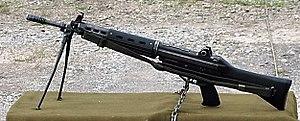
Le Howa Type 89 est un fusil d'assaut japonais conçu par la firme Howa. Surnommé Buddy, il est dérivé du fusil d'assaut AR-18 d'Armalite. Il remplaça le Howa Type 64 dans les forces japonaises d'autodéfense qui l’adoptèrent en 1989, et est actuellement aussi utilisé par les garde-côtes japonaises, ainsi que certaines unités spéciales de la police du pays.
La présence des armes à feu au Japon couvre une période allant du XIIIᵉ siècle à nos jours. Malgré un développement intense, avec une fabrication locale forte au cours du XVIᵉ siècle, le Japon a presque totalement ignoré les armes à feu dans le cadre d'une politique de désarmement forcé, retournant à l'utilisation du sabre pendant les 250 années qui ont suivi, aidée par la politique d'isolement. L'utilisation des armes à feu au Japon a repris après 1854 avec le début des relations avec l'Occident et les conflits incessants de cette période.